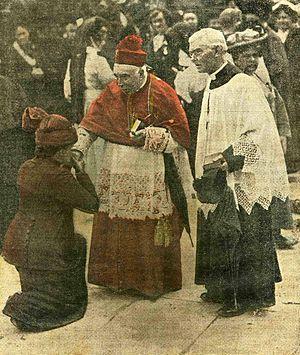
""Le cardinal Logue, primat d'Irlande, à Lourdes"""
Michael Logue, né le 1ᵉʳ octobre 1840 à Duringings et mort le 19 novembre 1924 à Armagh, est un cardinal irlandais créé par Léon XIII.